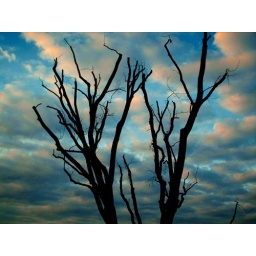
tree against sky